Craig Bartholomew

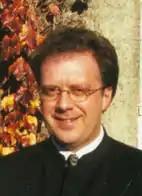
Craig Bartholomew sometime prior to 2009

Craig G. Bartholomew (MA, Potchefstroom University, PhD, Bristol University) is the director of the Kirby Laing Centre for Public Theology. He was senior research fellow at the University of Gloucestershire and H. Evan Runner Professor of philosophy at Redeemer University.